Charles Mawer

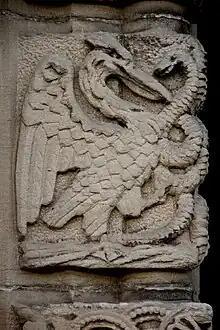
Doorjamb block by Mawer

It was constructed between 1869 and 1871 in collaboration with architect William Perkin (1808-1874), and reopened quietly on Sunday 18 June 1871.